Gothic Western

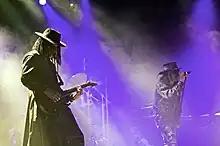
Fields of the Nephilim

The mixture of goth and Western music has brooding and dark motifs interwoven into cowboy culture while incorporating themes of death, occult and superstition. Crossover elements are seen in gothic country, but are unique to experiences of the American frontier, including Northern Mexico. The music encompasses storytelling and the cultural diversity of instrumentation associated with the American frontier. The spaghetti Western sound of Ennio Morricone is influential to the genre. Tom Waits, Johnny Cash, Steve Earle, The Handsome Family and Richard Marx have written Gothic Western songs.